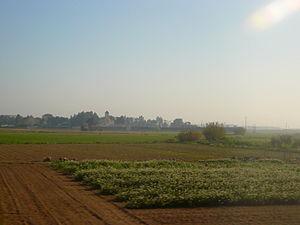
Le Llobregat est le second fleuve de Catalogne par sa longueur.